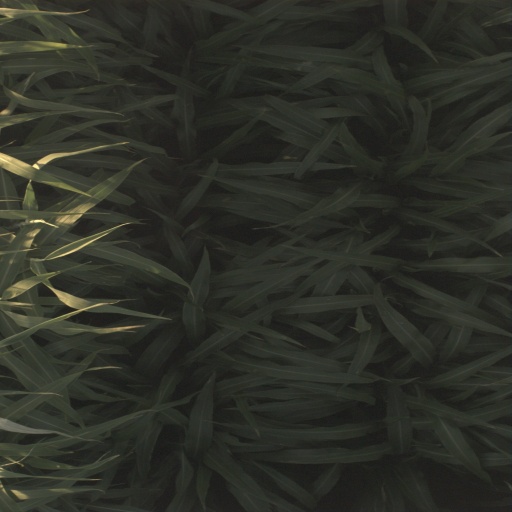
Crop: sorghum